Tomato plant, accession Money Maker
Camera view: tilt-top (135 deg); turntable rotation: 150 degrees
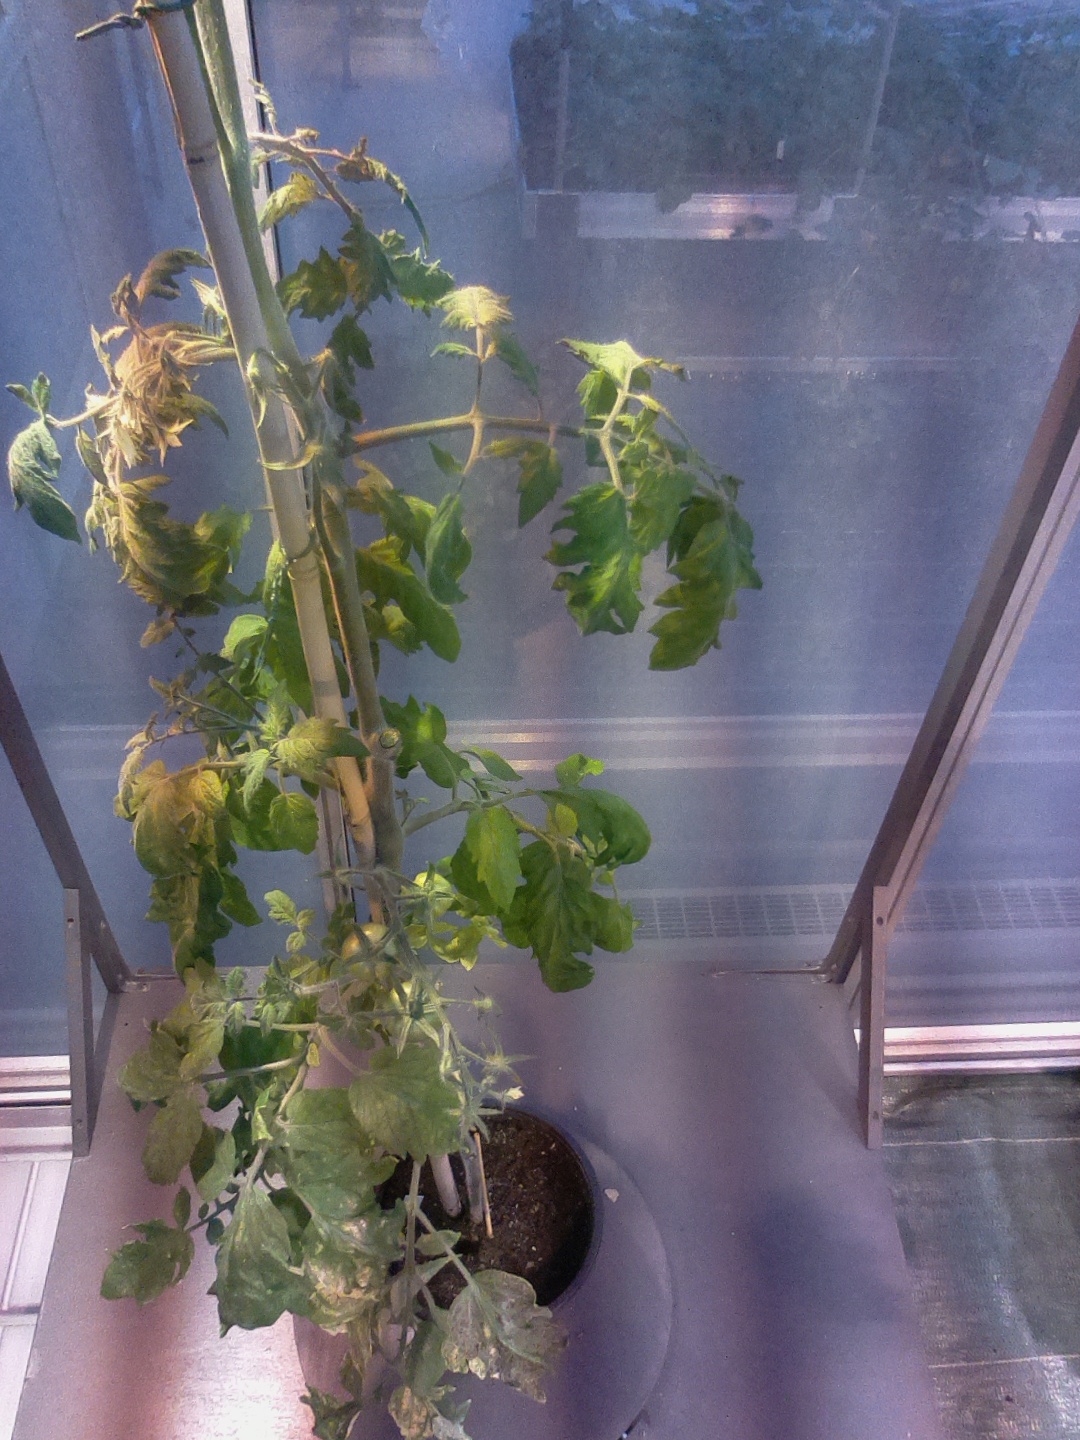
BBCH growth stage 73: 30%-40% of final fruit size